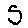
Label: 5